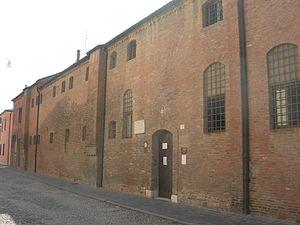
Le monastère Corpus Domini est un monastère situé 4, via Pergolato, à Ferrare.